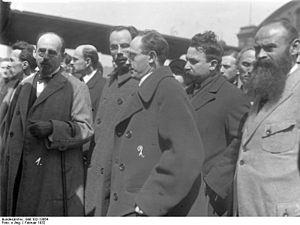
Karl Radek, de son vrai nom Karol Sobelsohn, est un révolutionnaire bolchevique, dirigeant du Komintern.